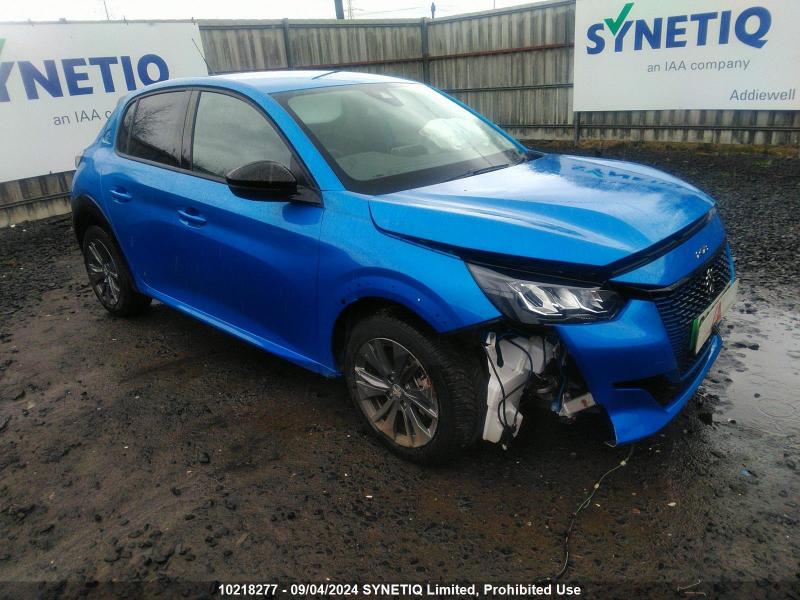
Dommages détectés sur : pare-choc avant, capot, aile avant droite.
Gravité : majeur